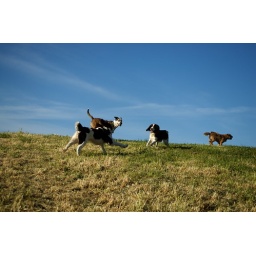
Happiness is running under blue skies